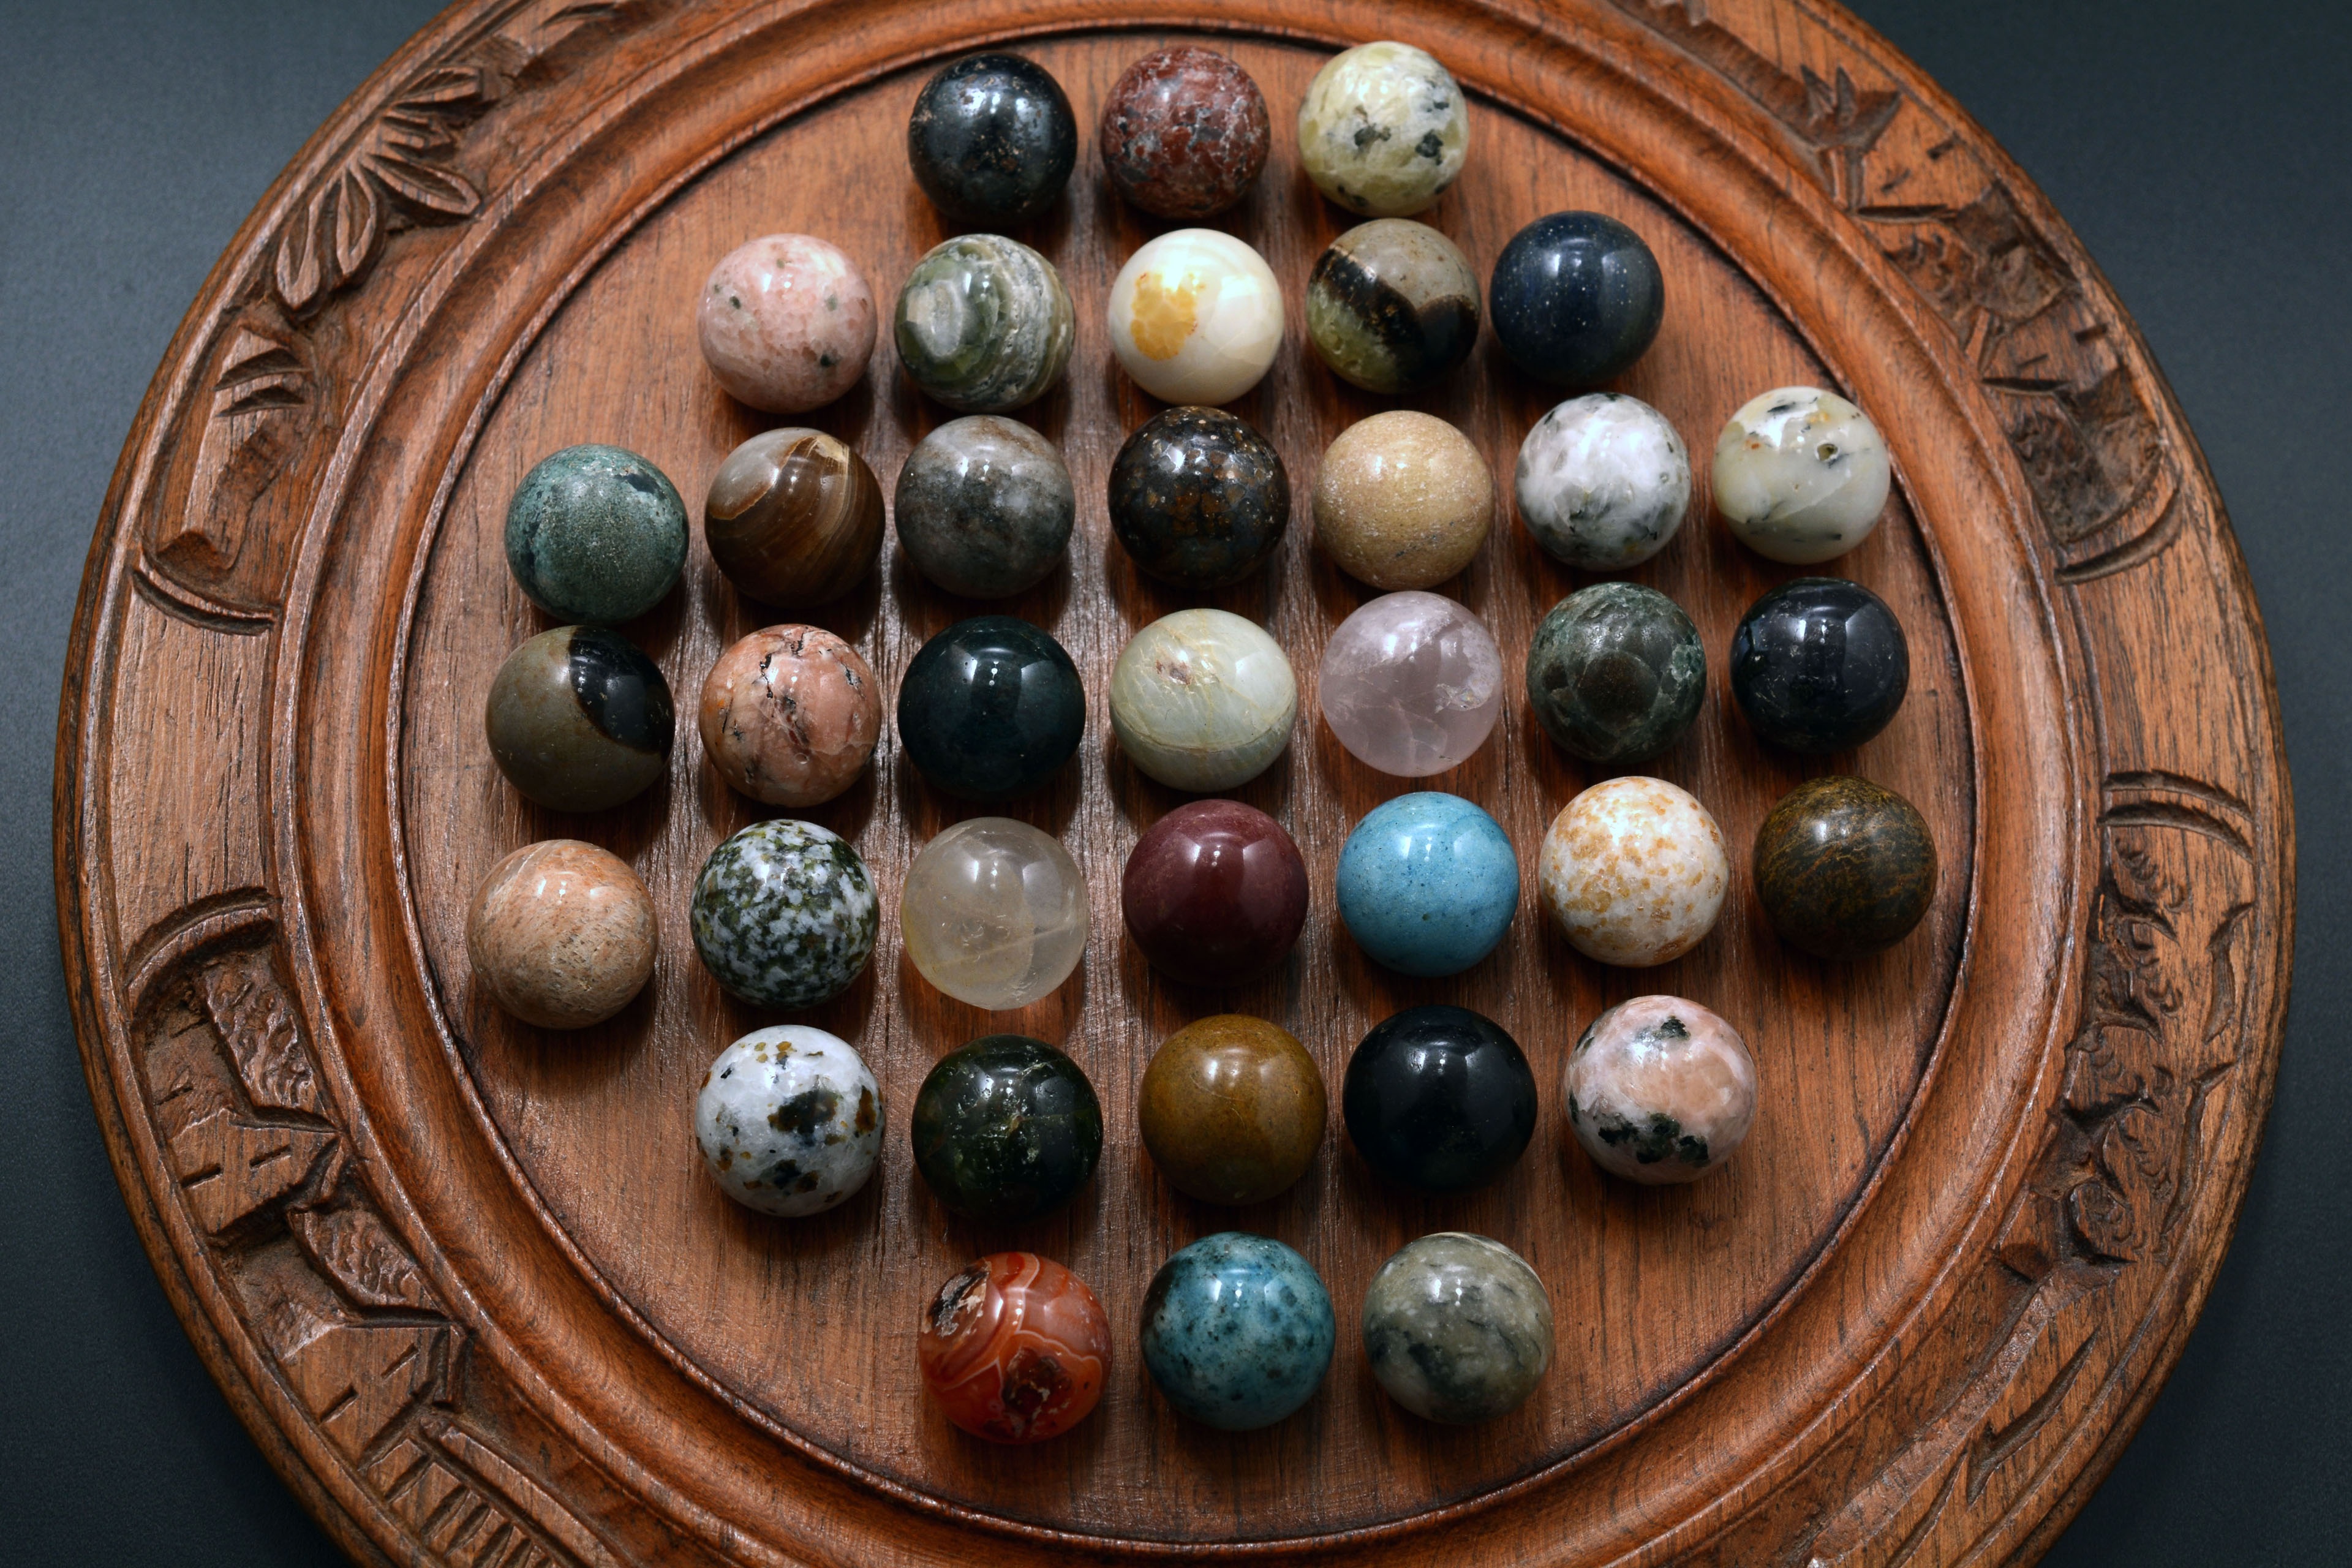
play, food, produce, leisure, bead, board game, jewellery, hop, art, carving, balls, solitaire, tactics, rates, logically, hermit game, fashion accessory